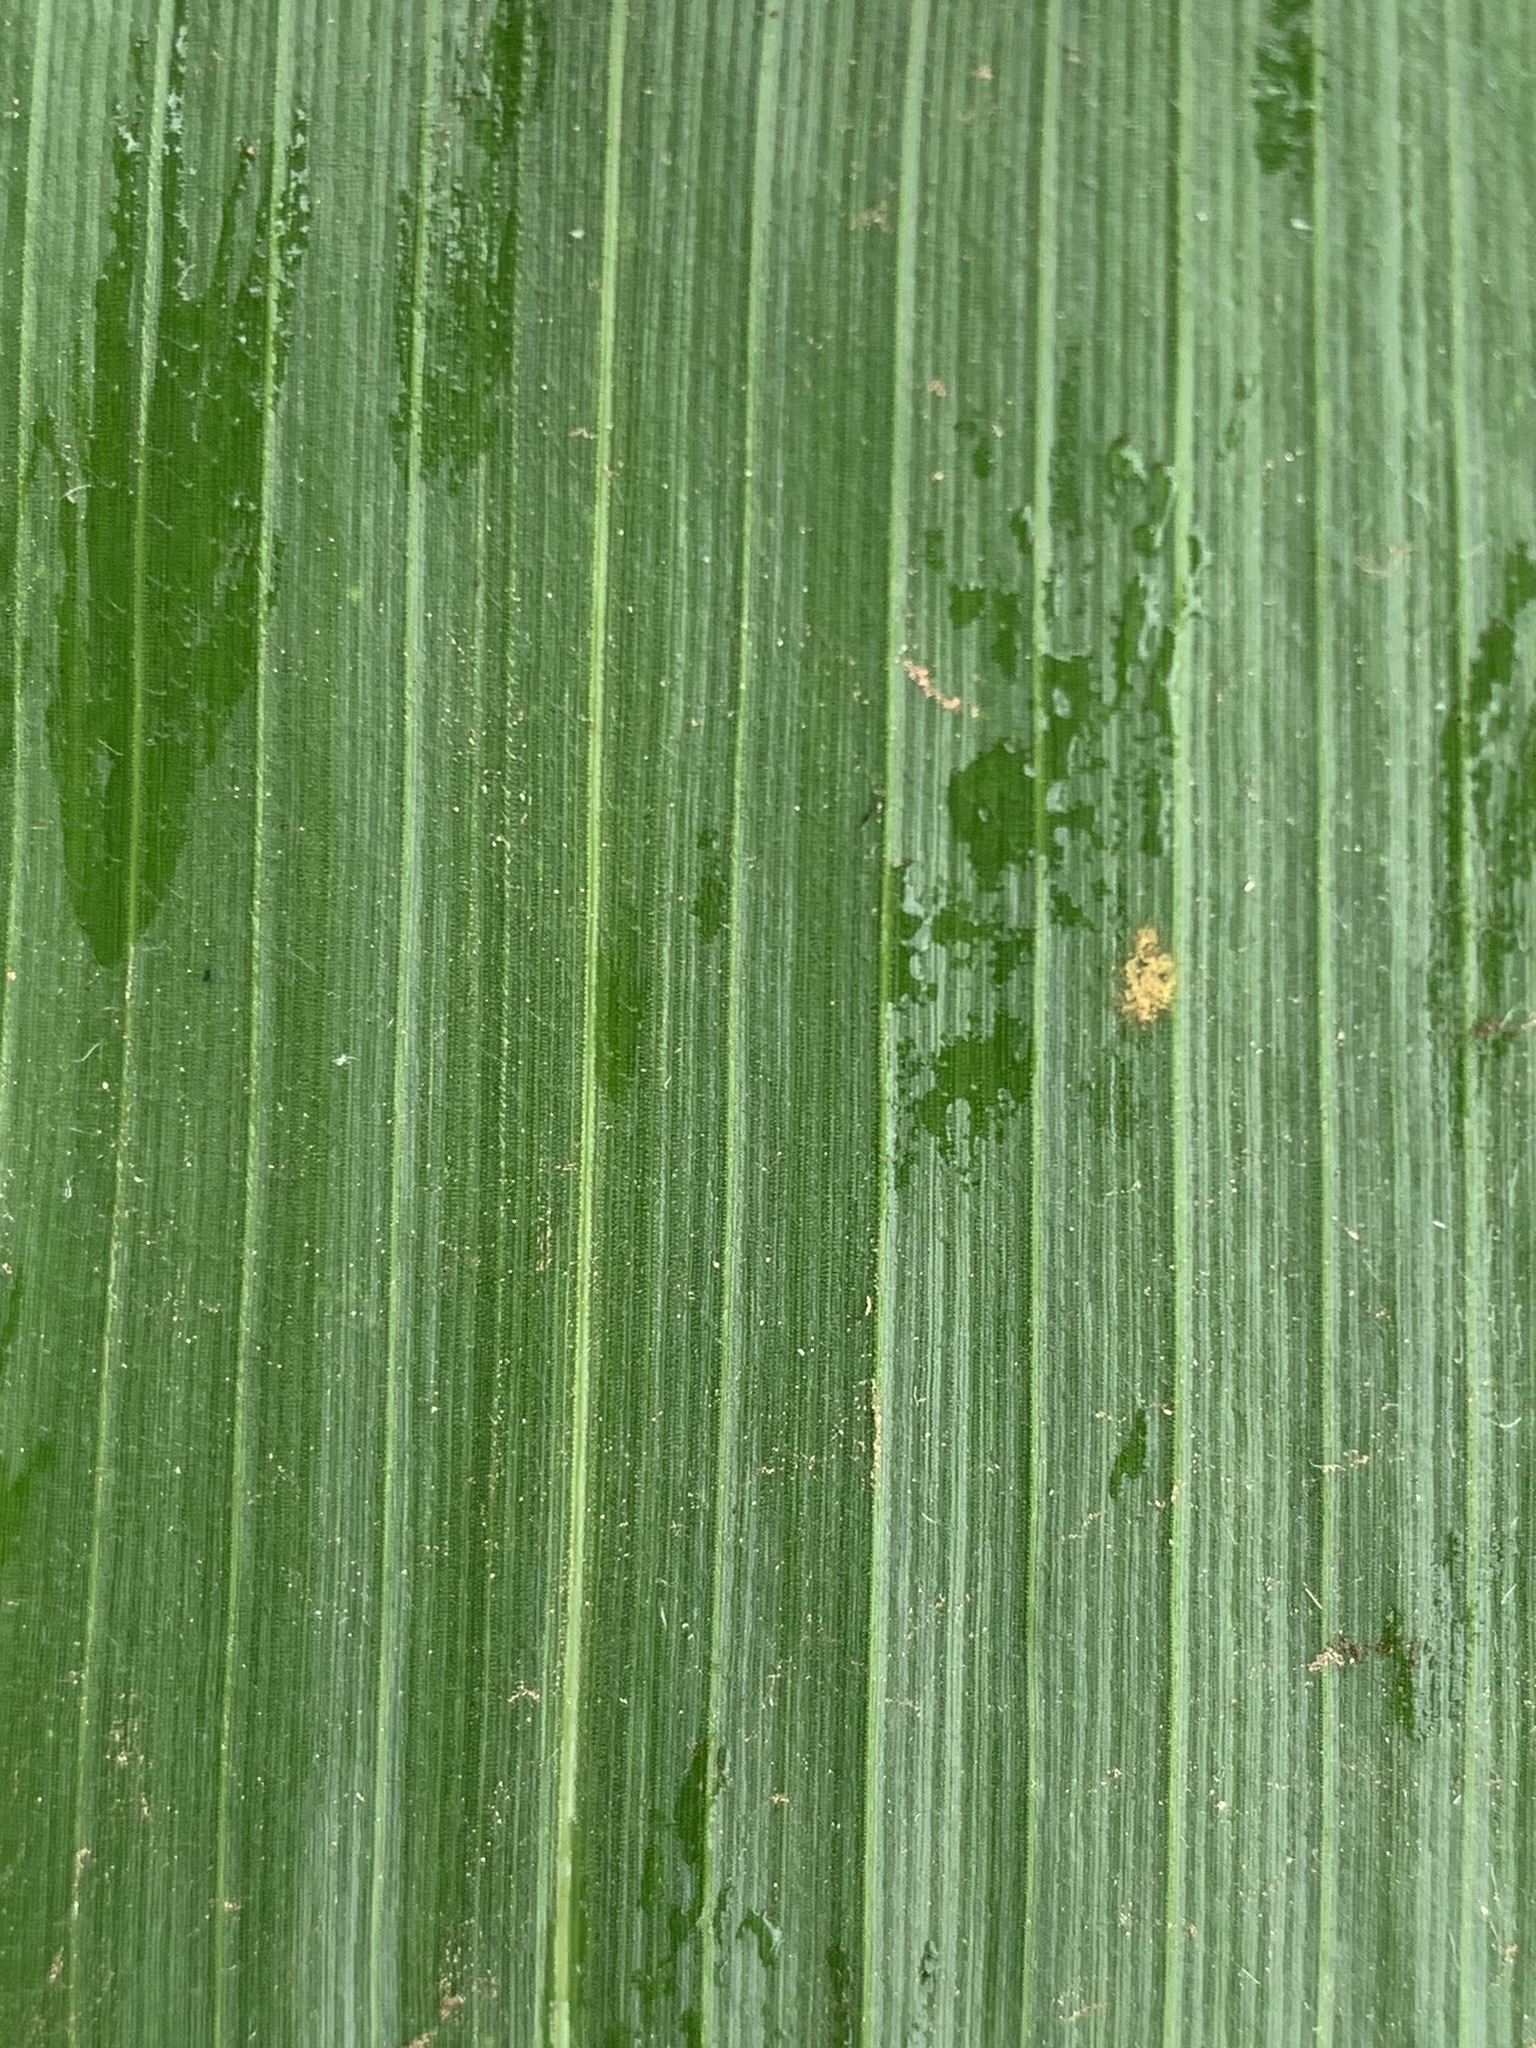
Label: Healthy